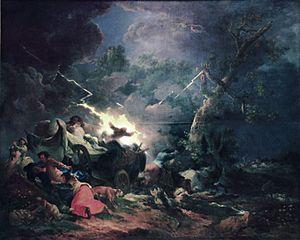
Vendue, avec Rupture d'un pont de bois, Attaque de brigands pendant la nuit"" et Voyageurs pris dans un ouragan en 1773 à Jean Benjamin de Laborde, premier valet de chambre de Louis XV pour 24 000 livres. Elles ont été exposées à Versailles en 1775 dans les appartements du ministre des Affaires étrangères."